Lloyd 400

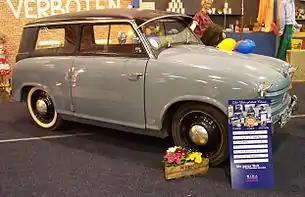
Lloyd LS400 (Kombi)

The Lloyd 400 is a small car produced by the Borgward Group's Lloyd Motoren Werke GmbH ("Lloyd Motor Works") in Bremen between 1953 and 1957.